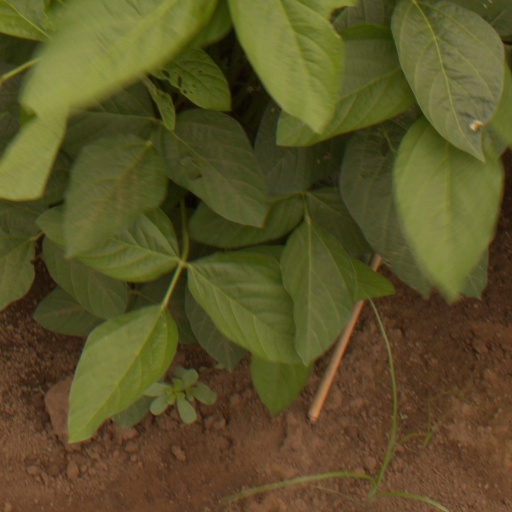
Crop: soybean